Cheshire Midland Railway

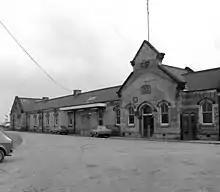
Northwich station

The railway started from an end-on connection with the Manchester, South Junction and Altrincham Railway (MSJ&AR) at Altrincham Junction, just south of station on the . Initial intermediate stations were at: